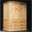
Label: wardrobe